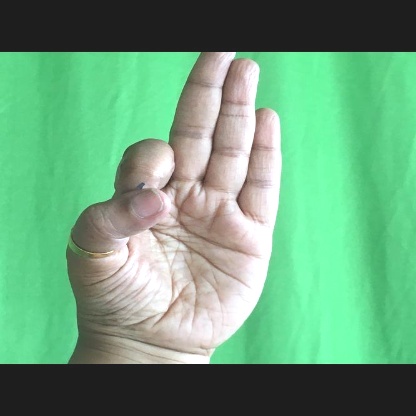
Mudra: Aralam